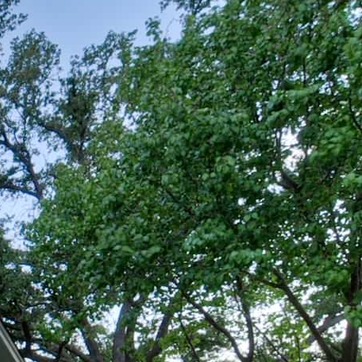
Material: foliage